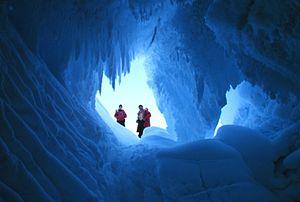
Grotte de glace dans le glacier Erebus, mer de Ross, Antarctique.
Le glacier Erebus est un glacier de l'Antarctique situé dans le sud-ouest de l'île de Ross, remarquable par sa langue glaciaire se prolongeant dans la mer de Ross.